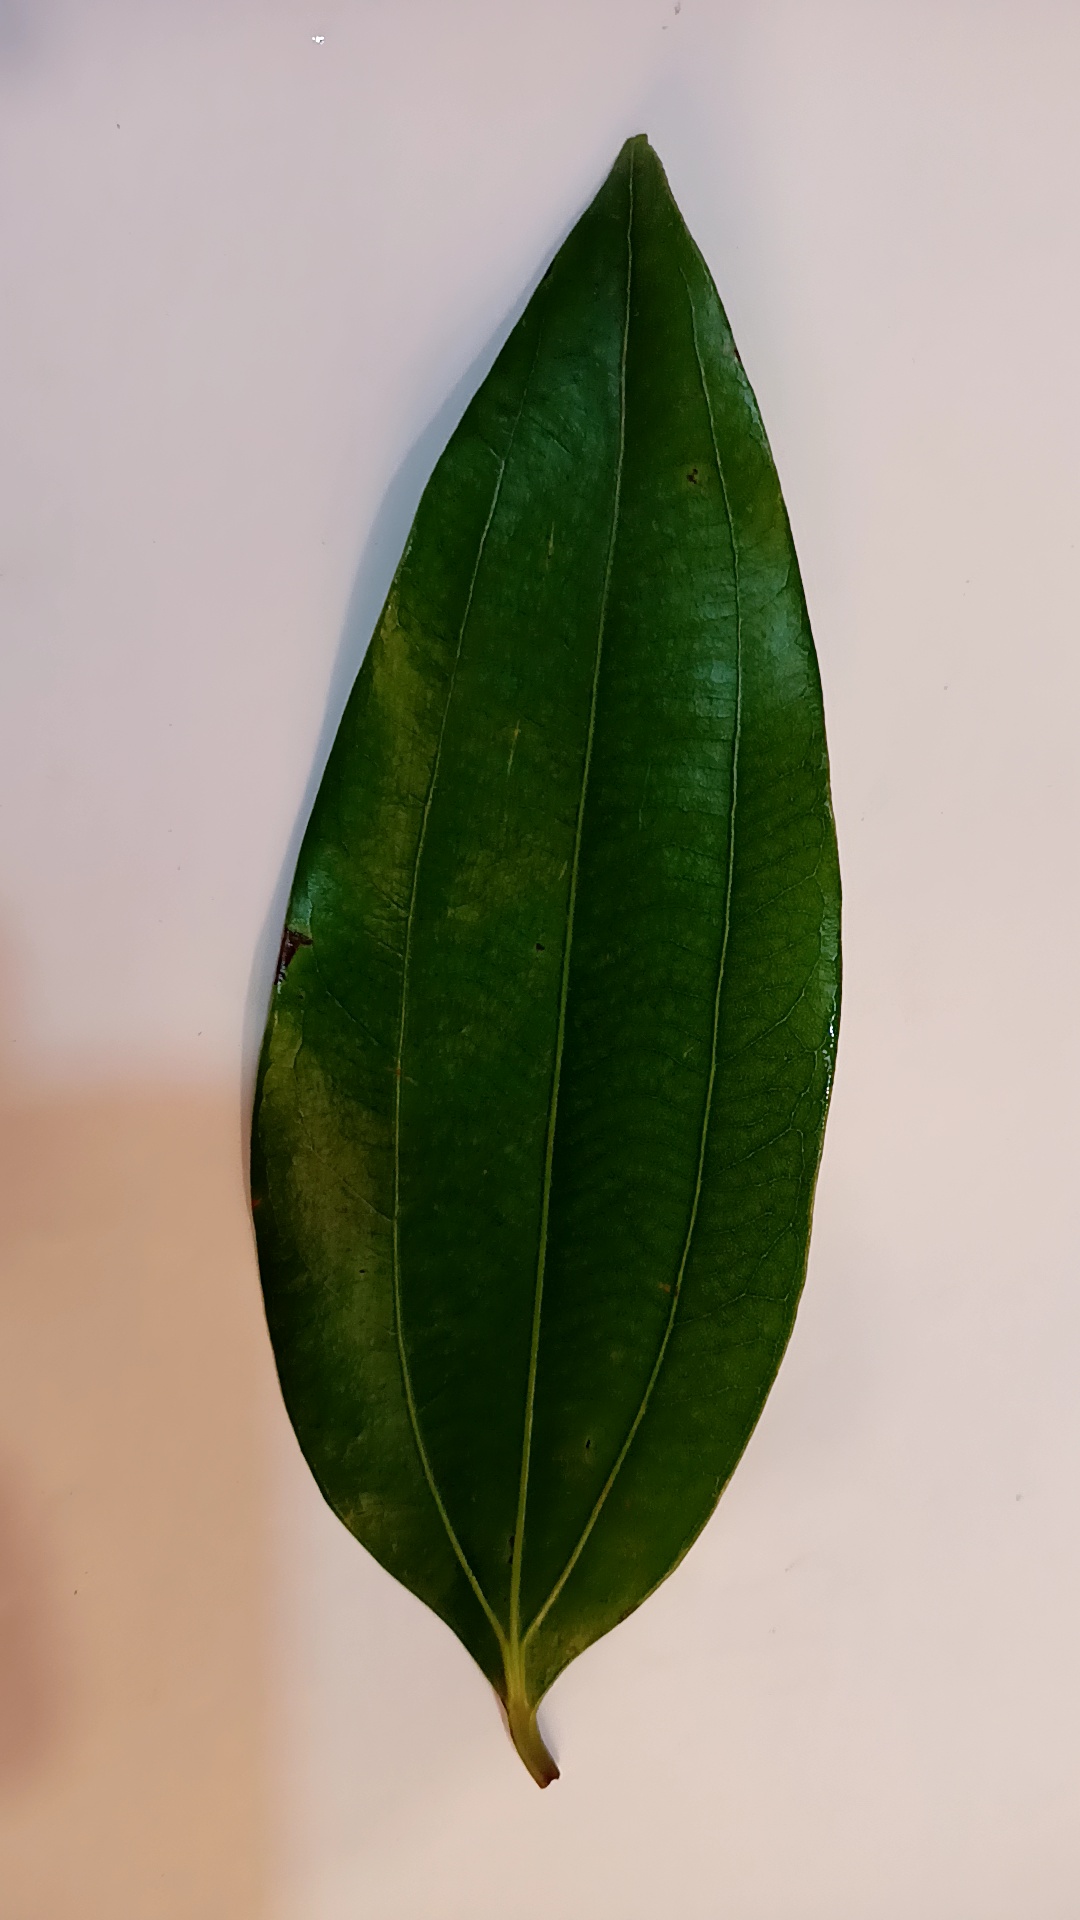
Label: Healthy